Pretty Shield

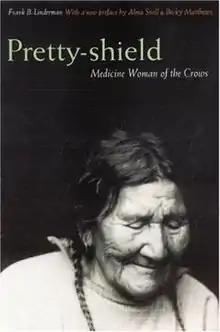
The cover of Frank Linderman's Pretty Shield biography

Pretty Shield (1856–1944) was a medicine woman of the Crow Nation. Her biography, perhaps the first record of female Native American life, was written by Frank B. Linderman, who interviewed her using an interpreter and sign language.